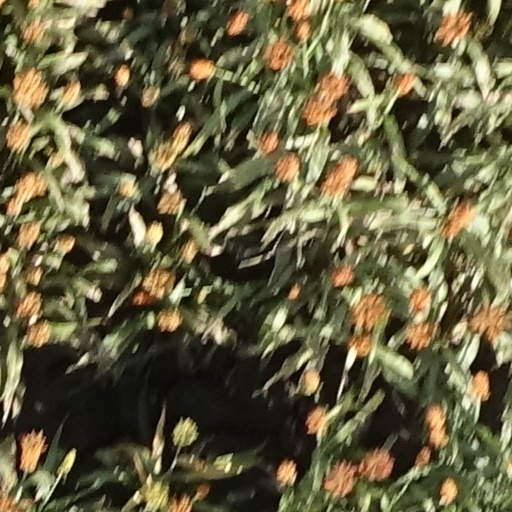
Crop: sorghum